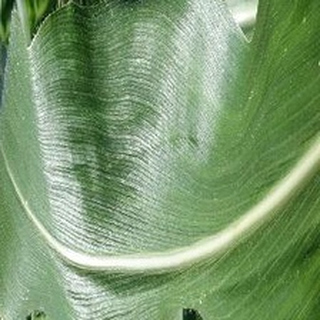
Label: healthy_corn